Thailand Creative & Design Center

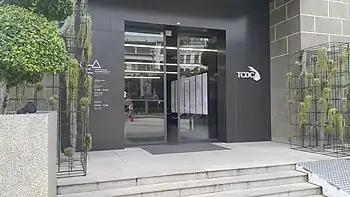
TCDC Office at Grand Postal Building

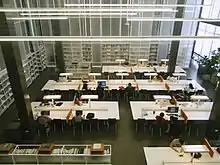
Resource Center library floor at the TCDC's Grand Postal Building headquarter

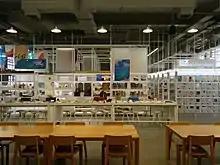
Material library floor at the TCDC's Grand Postal Building headquarter, featuring Material ConneXion Bangkok exhibition

Thailand Creative & Design Center (TCDC) is a public resource center in Thailand focused on the design and creative industries. It was founded in 2004 as part of the Office of Knowledge Management and Development, a government-owned public organization, and opened on 14 November 2005. Its oversight was transferred to the newly created Creative Economy Agency (Public Organization) in 2018.